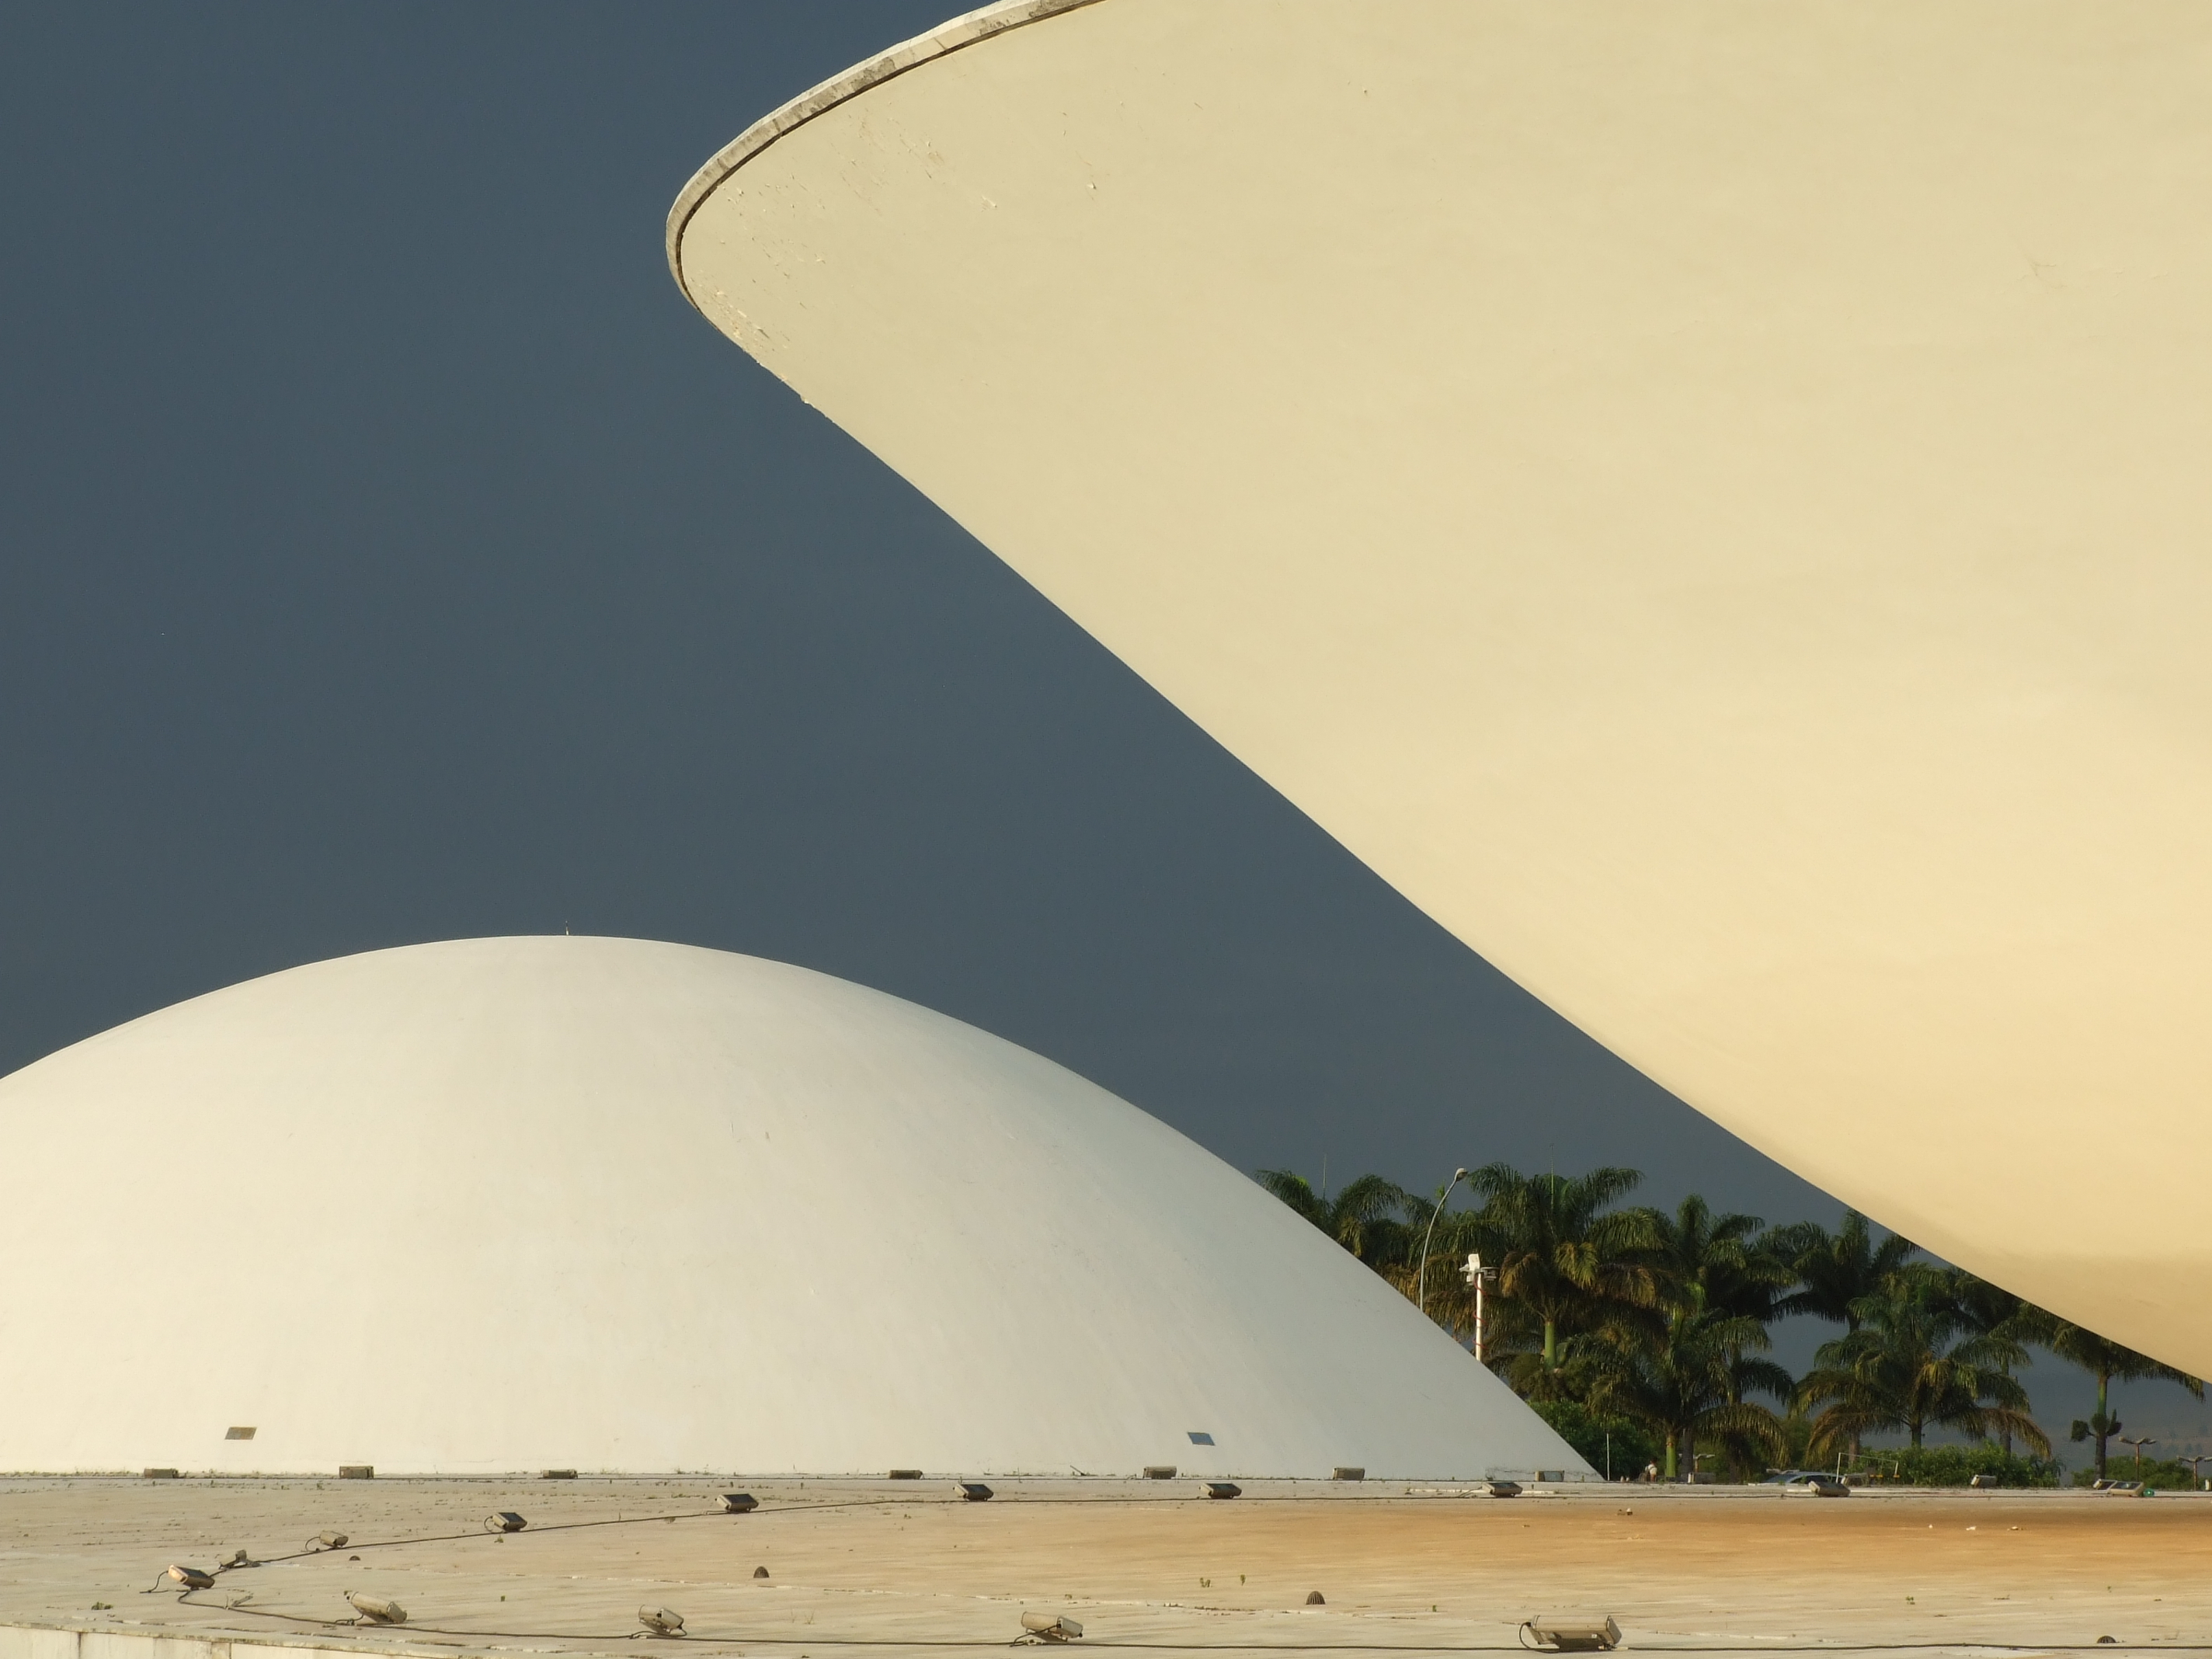
natural, yellow, architecture, sky, beige, landscape, space